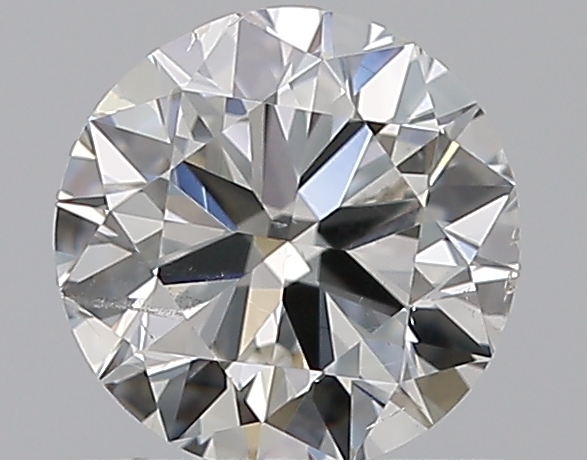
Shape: round
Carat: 0.7
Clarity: SI1
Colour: H
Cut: VG
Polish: EX
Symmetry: VG
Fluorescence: N
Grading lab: GIA
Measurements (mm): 5.6 x 5.64 x 3.47